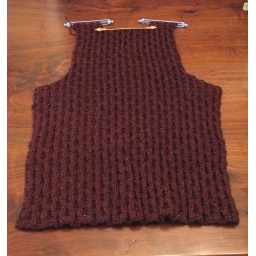
free pattern from knittingdaily.comDesigner: Mona SchmidtPublished: June 8, 2007knit in green mountain spinnery's mountain mohair